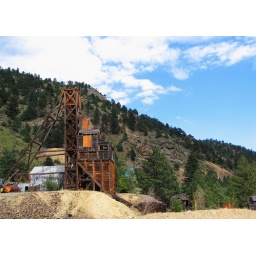
off highway 6 near silver plume, colorado